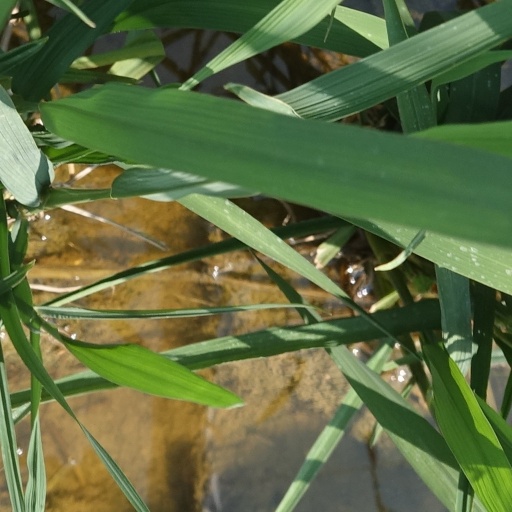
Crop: rice